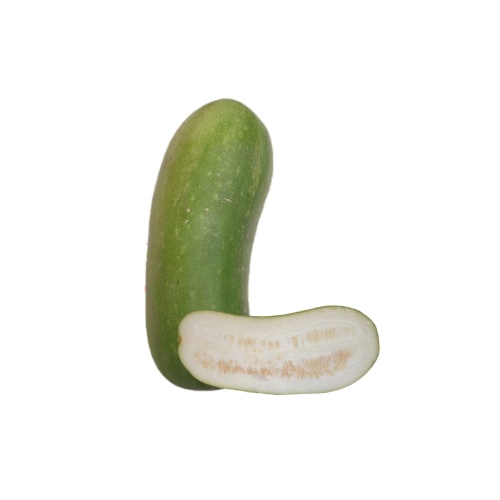
PUMPKIN WHITE (POOSANIKKAI-ASH GOURD)
PUMPKIN WHITE (POOSANIKKAI - ASH GOURD) Experience the culinary versatility of White Pumpkin (Poosanikkai-Ash Gourd) with Lakshmi Stores UK, your trusted Indian online grocery store in the UK . Known for its mild flavor and nutritional benefits, White Pumpkin is a kitchen essential for various recipes. Now available for online purchase, Lakshmi Stores UK ensures the finest quality, delivering the essence of Indian cuisine to your doorstep. Indulge in the convenience of ordering online and elevate your cooking with this nutritious and flavorful vegetable. Embrace the richness of Indian flavors by exploring our diverse range of online offerings. Order PUMPKIN WHITE (POOSANIKKAI-ASH GOURD) online from Lakshmi Stores UK and bring home the freshness of premium produce for a delightful culinary experience. Allergy Advice: Please check the packaging for allergen information before consumption. Contact us at Please check the packaging for allergen information before consumption. Contact us at info@lakshmistores.com or +44 (0)1332 505250 for more information. Cau tion: The vegetable market is so volatile. We'll call if items are unavailable. We strive to assist our customers effectively. “TEMPERATURE-CONTROLLED DELIVERY IS RECOMMENDED FOR ALL PERISHABLE ITEMS”.
Brand: Arihant foods
Category: Food, Beverages & Tobacco > Food Items > Fruits & Vegetables > Fresh & Frozen Vegetables > Squashes & Gourds